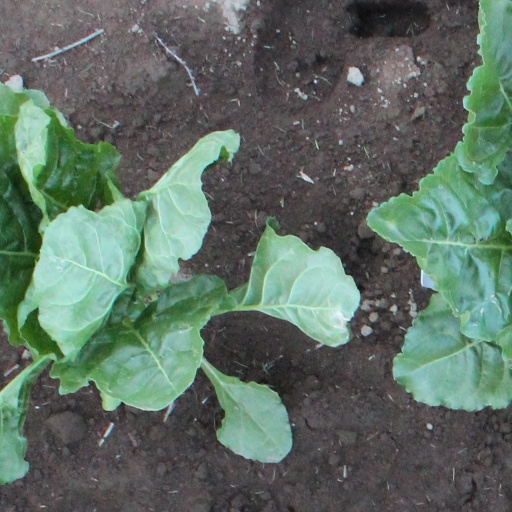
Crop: sugar beet